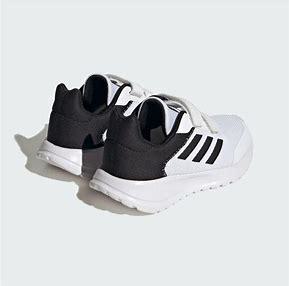
Brand: Adidas
Model: Tensaur Run